Sister Nivedita

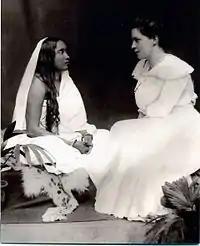
Image of Sarada Devi and Sister Nivedita siting

Within a few days of her arrival in India, on 17 March 1898, Margaret met Sarada Devi, wife and spiritual consort of Ramakrishna, who, surpassing all language and cultural barriers, embraced her as "khooki" or "little girl" in Bengali. It was St.Patrick's Day, a very holy & special day in Margaret's life, and Nivedita recounted it as her "day of days." Until her death in 1911, Nivedita remained one of the closest associates of Sarada Devi. On 13 November 1898, the Holy Mother Sarada Devi came to open Nivedita's newly founded school. After worshiping Ramakrishna, she consecrated the school and blessed it, saying: ‘I pray that the blessings of the Divine Mother may be upon the school and the girls; and the girls trained from the school may become ideal girls.' Nivedita was delighted and recorded her feelings later as "I cannot imagine a grander omen than her blessings, spoken over the educated Hindu womanhood of the future." The first photograph of Sarada Devi was taken at Nivedita's house.